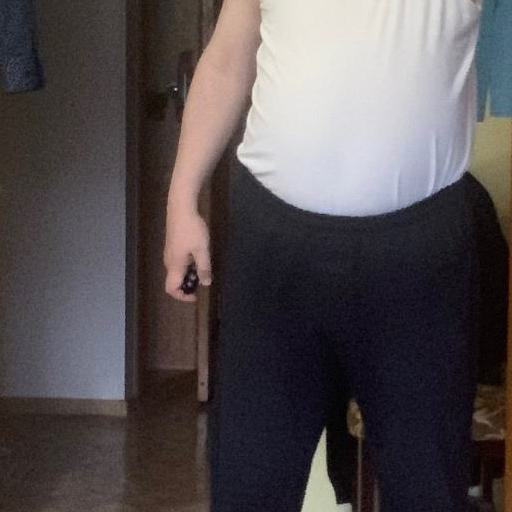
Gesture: no_gesture